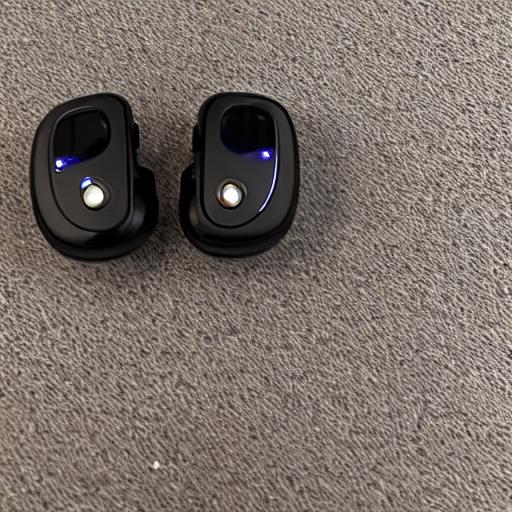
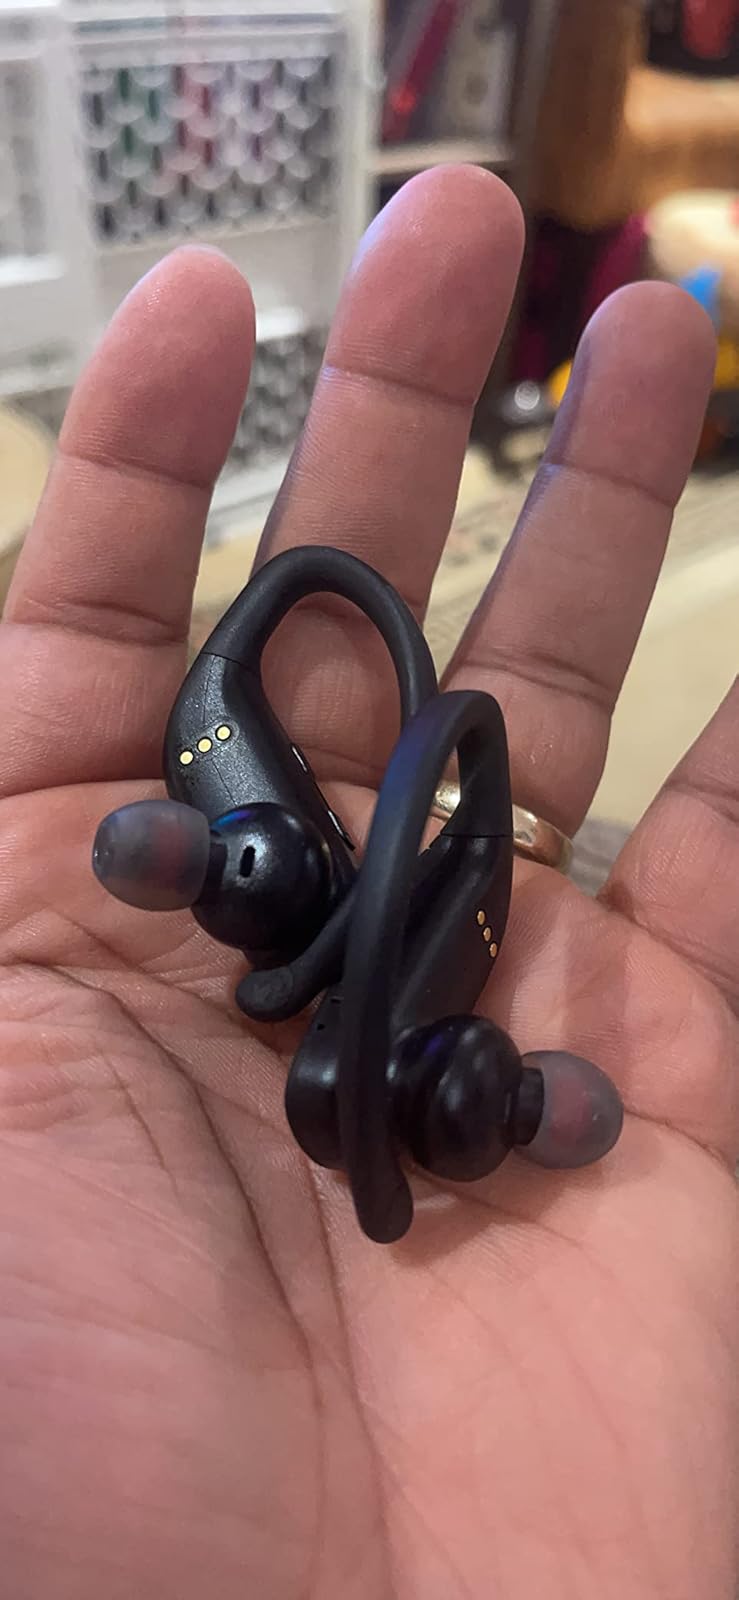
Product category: earbuds
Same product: no